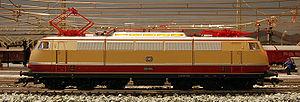
La série 103 est une série de locomotives électriques exploitées par la Deutsche Bundesbahn. Elles ont longtemps été perçues comme la série phare du matériel roulant de la DB.